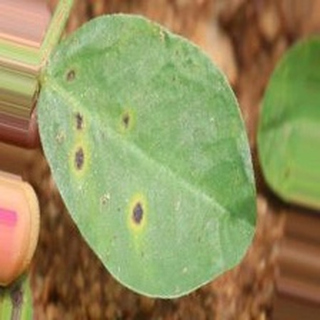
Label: groundnut_early_leaf_spot